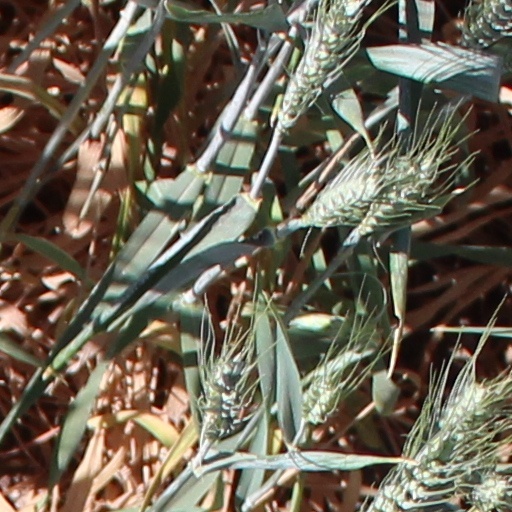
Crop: wheat